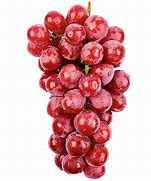
Label: Grapes